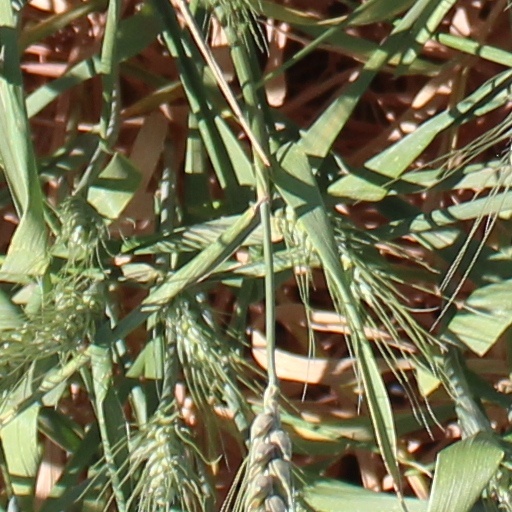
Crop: wheat